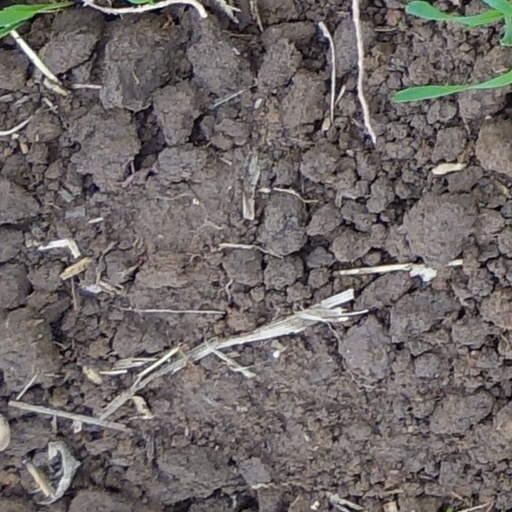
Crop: wheat